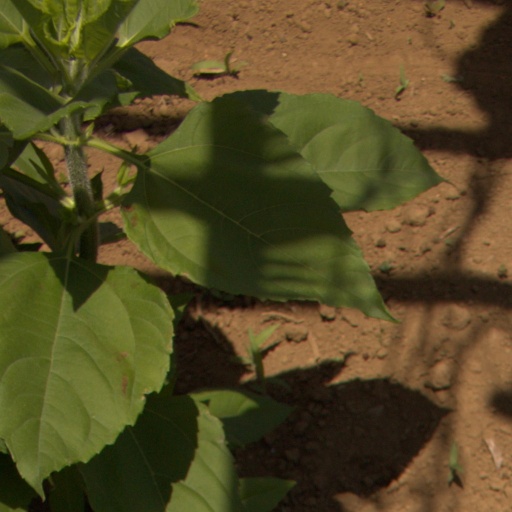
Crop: Jerusalem artichoke